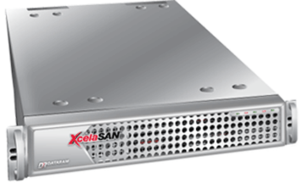
Une application matérielle ou un serveur monofonctionnel au Québec par opposition à une application logicielle est un appareil informatique généralement discret, spécifiquement conçu pour exécuter un logiciel destiné à fournir une ressource informatique distincte.